Kawasaki police motorcycles

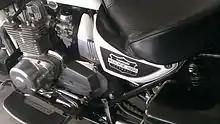
Left side 2002 KZ1000p showing engine, left footboard, seat, carburetors and side panel.

Kawasaki produced Police Specials for the North American market in a plant in Lincoln, Nebraska, with the last one built in September, 2005. They remained in service with major law enforcement agencies for years afterward, and became the motorcycle of choice for firms providing funeral and VIP motor-escort services.